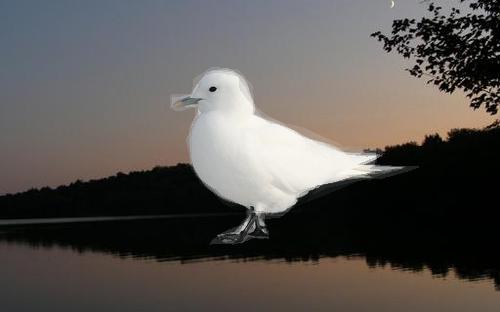
Bird species: Ivory_Gull
Bird type: waterbird
Background: water